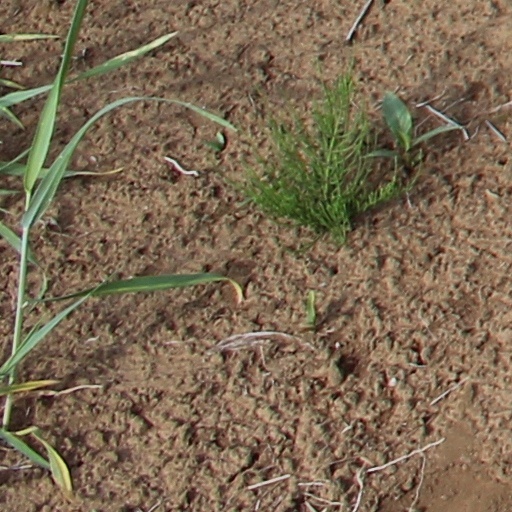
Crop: wheat